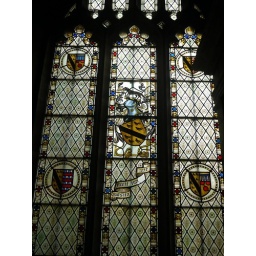
Stained glass window in Dunster Church.